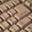
Label: keyboard